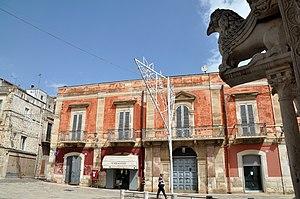
Palazzo Pirlo Rubini à Ruvo di Puglia (1610)
Ruvo di Puglia est une ville italienne de la ville métropolitaine de Bari dans la région des Pouilles. Elle fait partie du Parc National des Hautes Murges. On y trouve notamment une Cocathédrale et le Musée archéologique national Jatta.